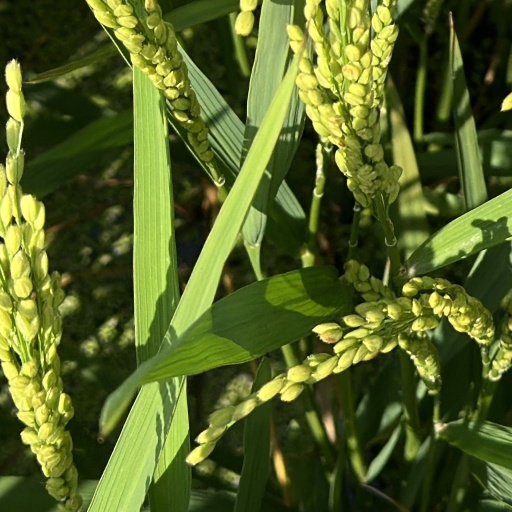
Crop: rice